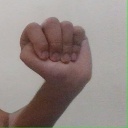
अक्षर: ठ